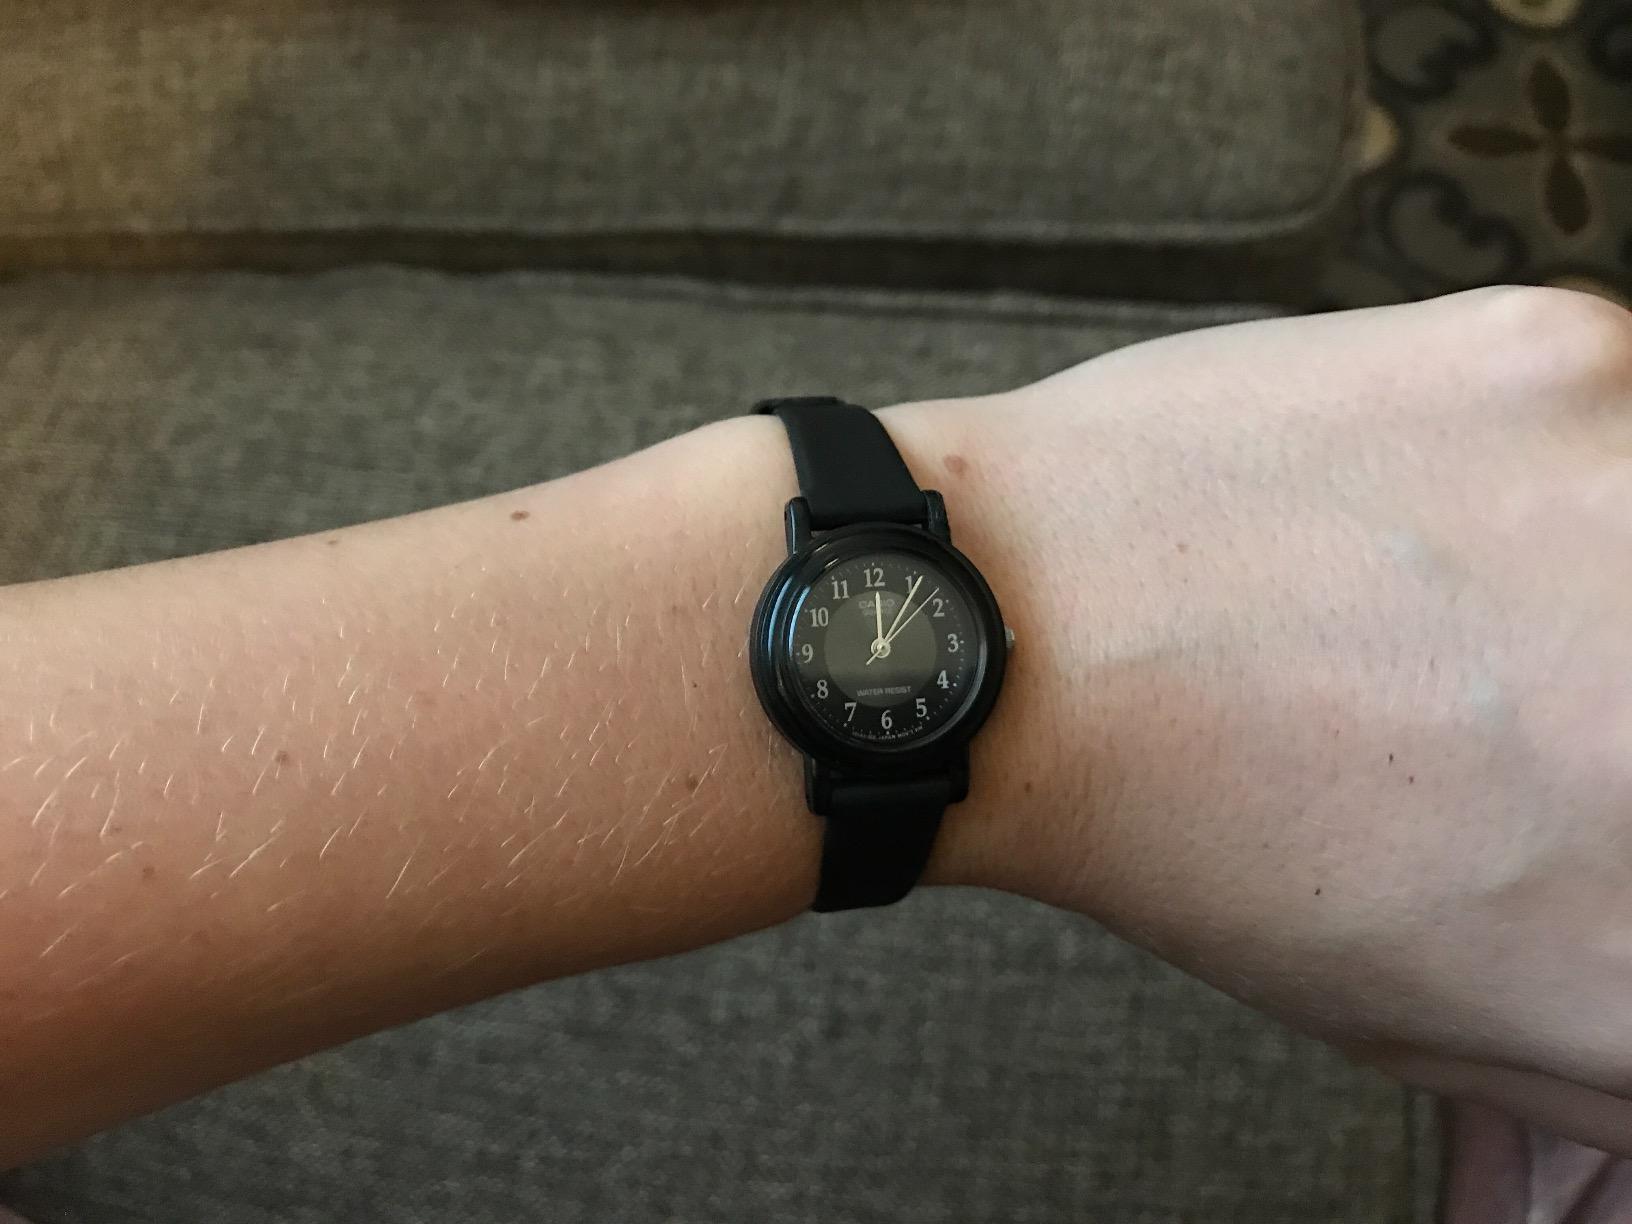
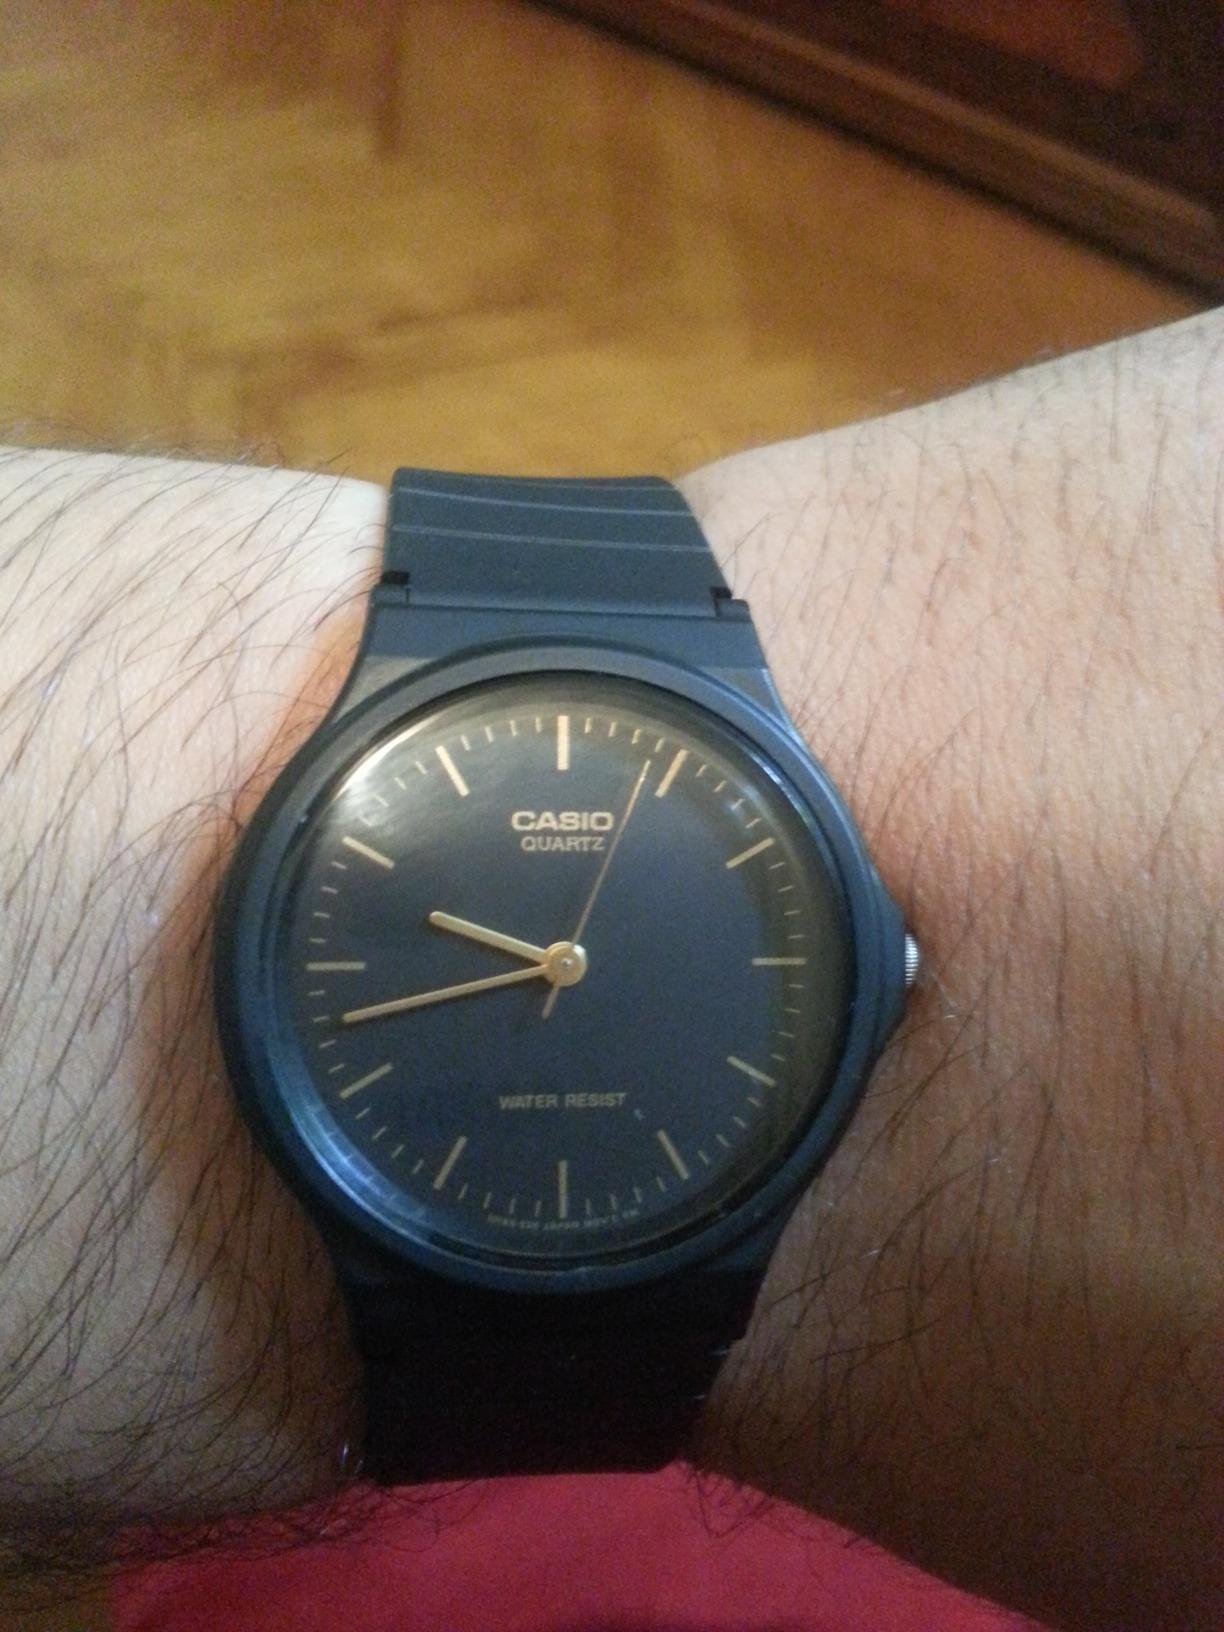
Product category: accessories_watch
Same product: no